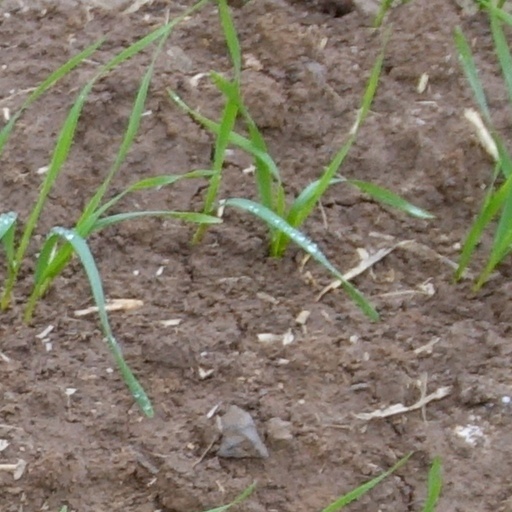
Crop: wheat